Santheyalli Nintha Kabira

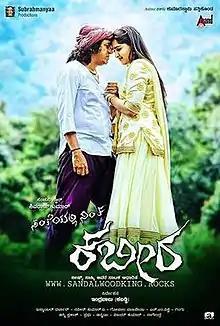

Santheyalli Nintha Kabira ( Kabira standing in market) is a 2016 Indian Kannada-language epic biopic-drama film adapted from Bhisham Sahni's Hindi play "Kabira Khada Bazaar Mein". The film is directed Indra Babu of Kabbadi fame. Original story by Bhisham Sahni was adapted and the screenplay is written in Kannada by Indra Babu and Gopal Wajpeyi. Starring Shiva Rajkumar as the protagonist Kabir, the film is about the life of the mystic 15th-century poet. It also stars Sanusha and Sarath Kumar in other pivotal roles. The film was launched on the Ugadi festival day of 2015 and is slated to release on 29 July 2016.